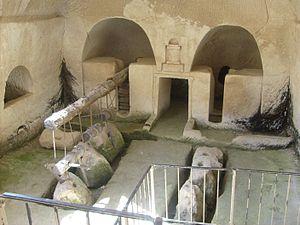
Le tel de Marésha est un site archéologique d'Israël situé dans la Shéphélah. Le tel ne s'étend que sur 2,4 hectares, mais autour, on trouve des vestiges sur 40 hectares, que l'on appelle la ville basse. Le tel a été fouillé en 1889 par les archéologues anglais Bliss et Macalister pour le compte de la Palestine Exploration Fund. L'essentiel des découvertes est aujourd'hui rassemblé dans le musée archéologique d'Istanbul, en Turquie.